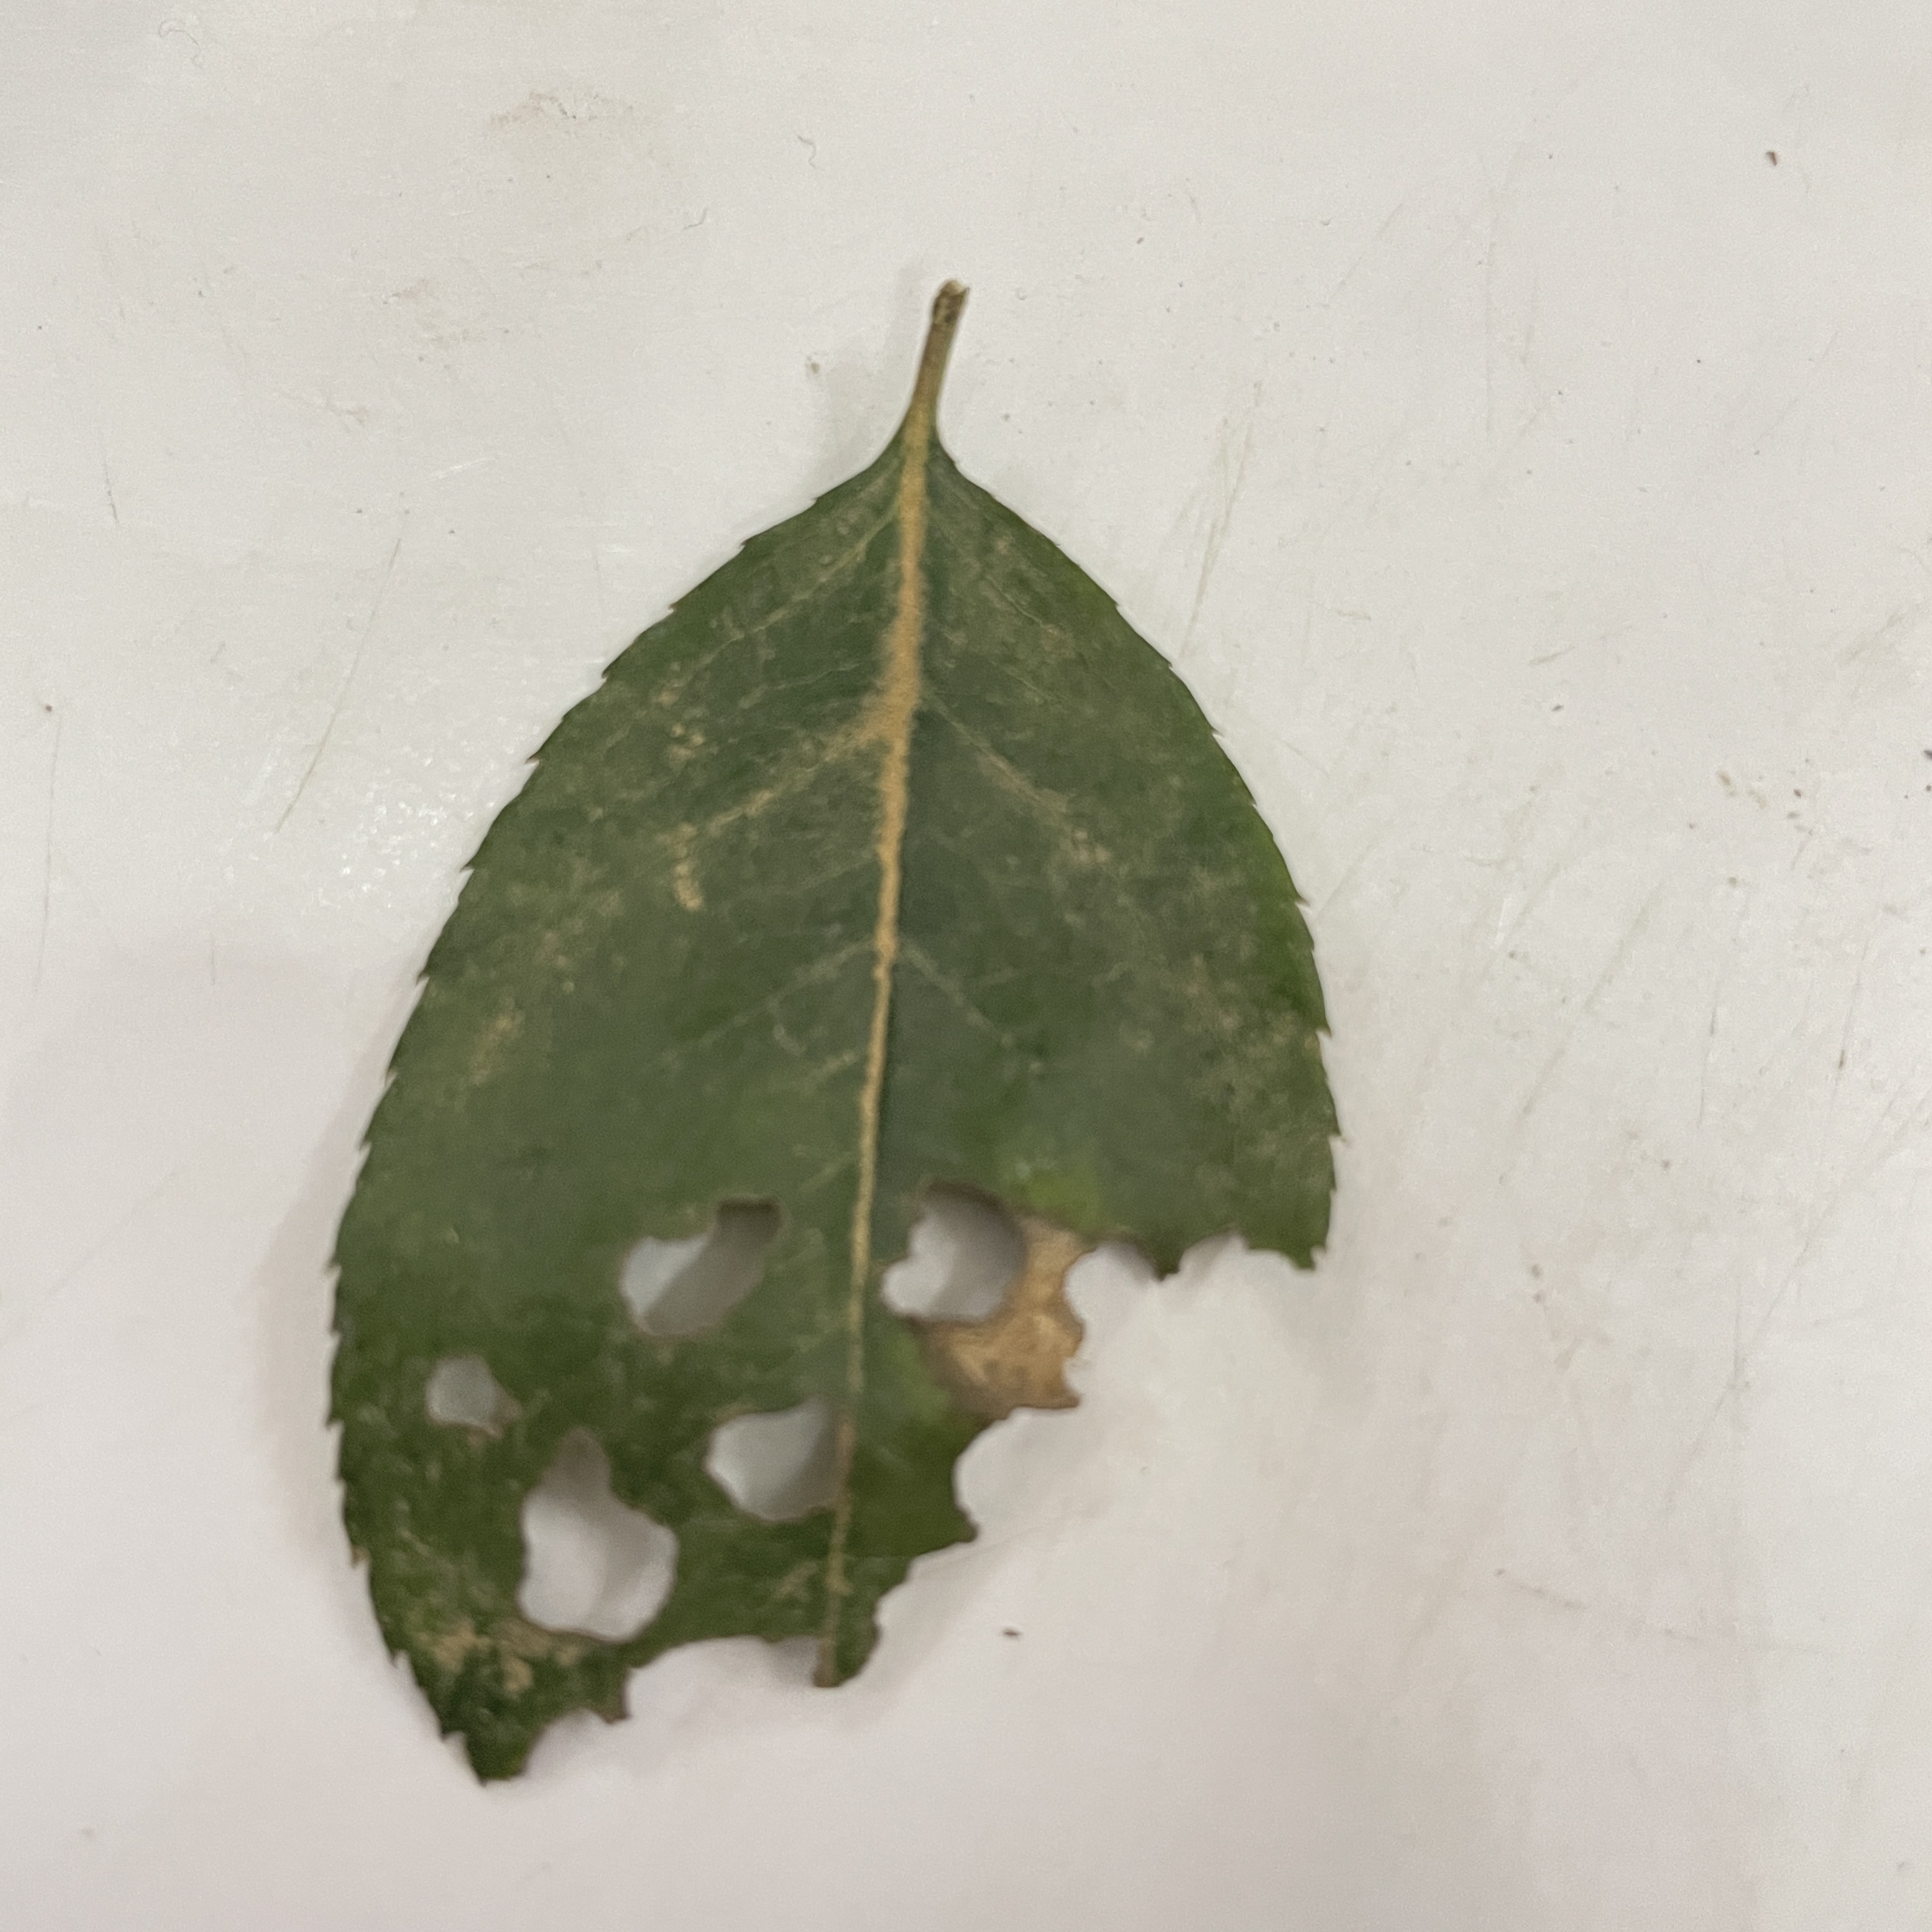
Label: Insect Hole